Transavia

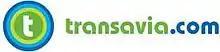
Logo during the "transavia.com" branding

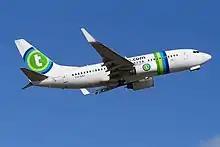
Transavia Boeing 737-700 wearing the former livery

Transavia has its head office in the TransPort Building, Schiphol East, on the grounds of Amsterdam Airport Schiphol, Haarlemmermeer, Netherlands. Transavia moved into the new building on 3 May 2010 with about 400 employees. Previously the head office was in the Building Triport III at Schiphol Airport.